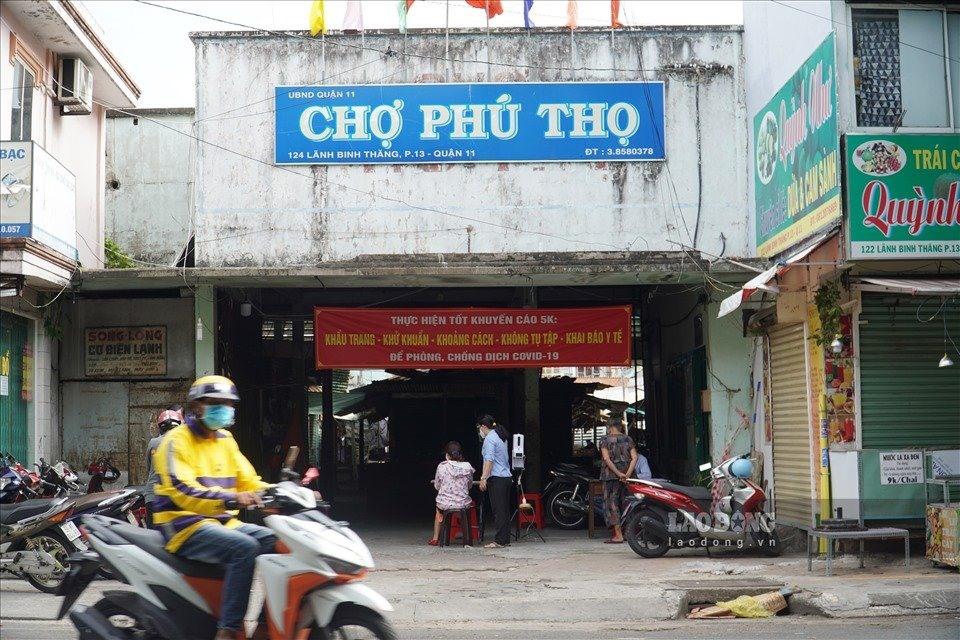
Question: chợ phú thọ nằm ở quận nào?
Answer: quận 11